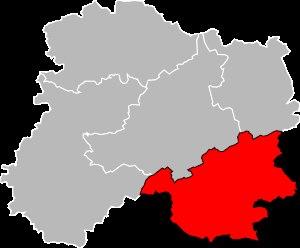
L'arrondissement de Vitry-le-François est une division administrative française, située dans le département de la Marne et la région Grand Est.